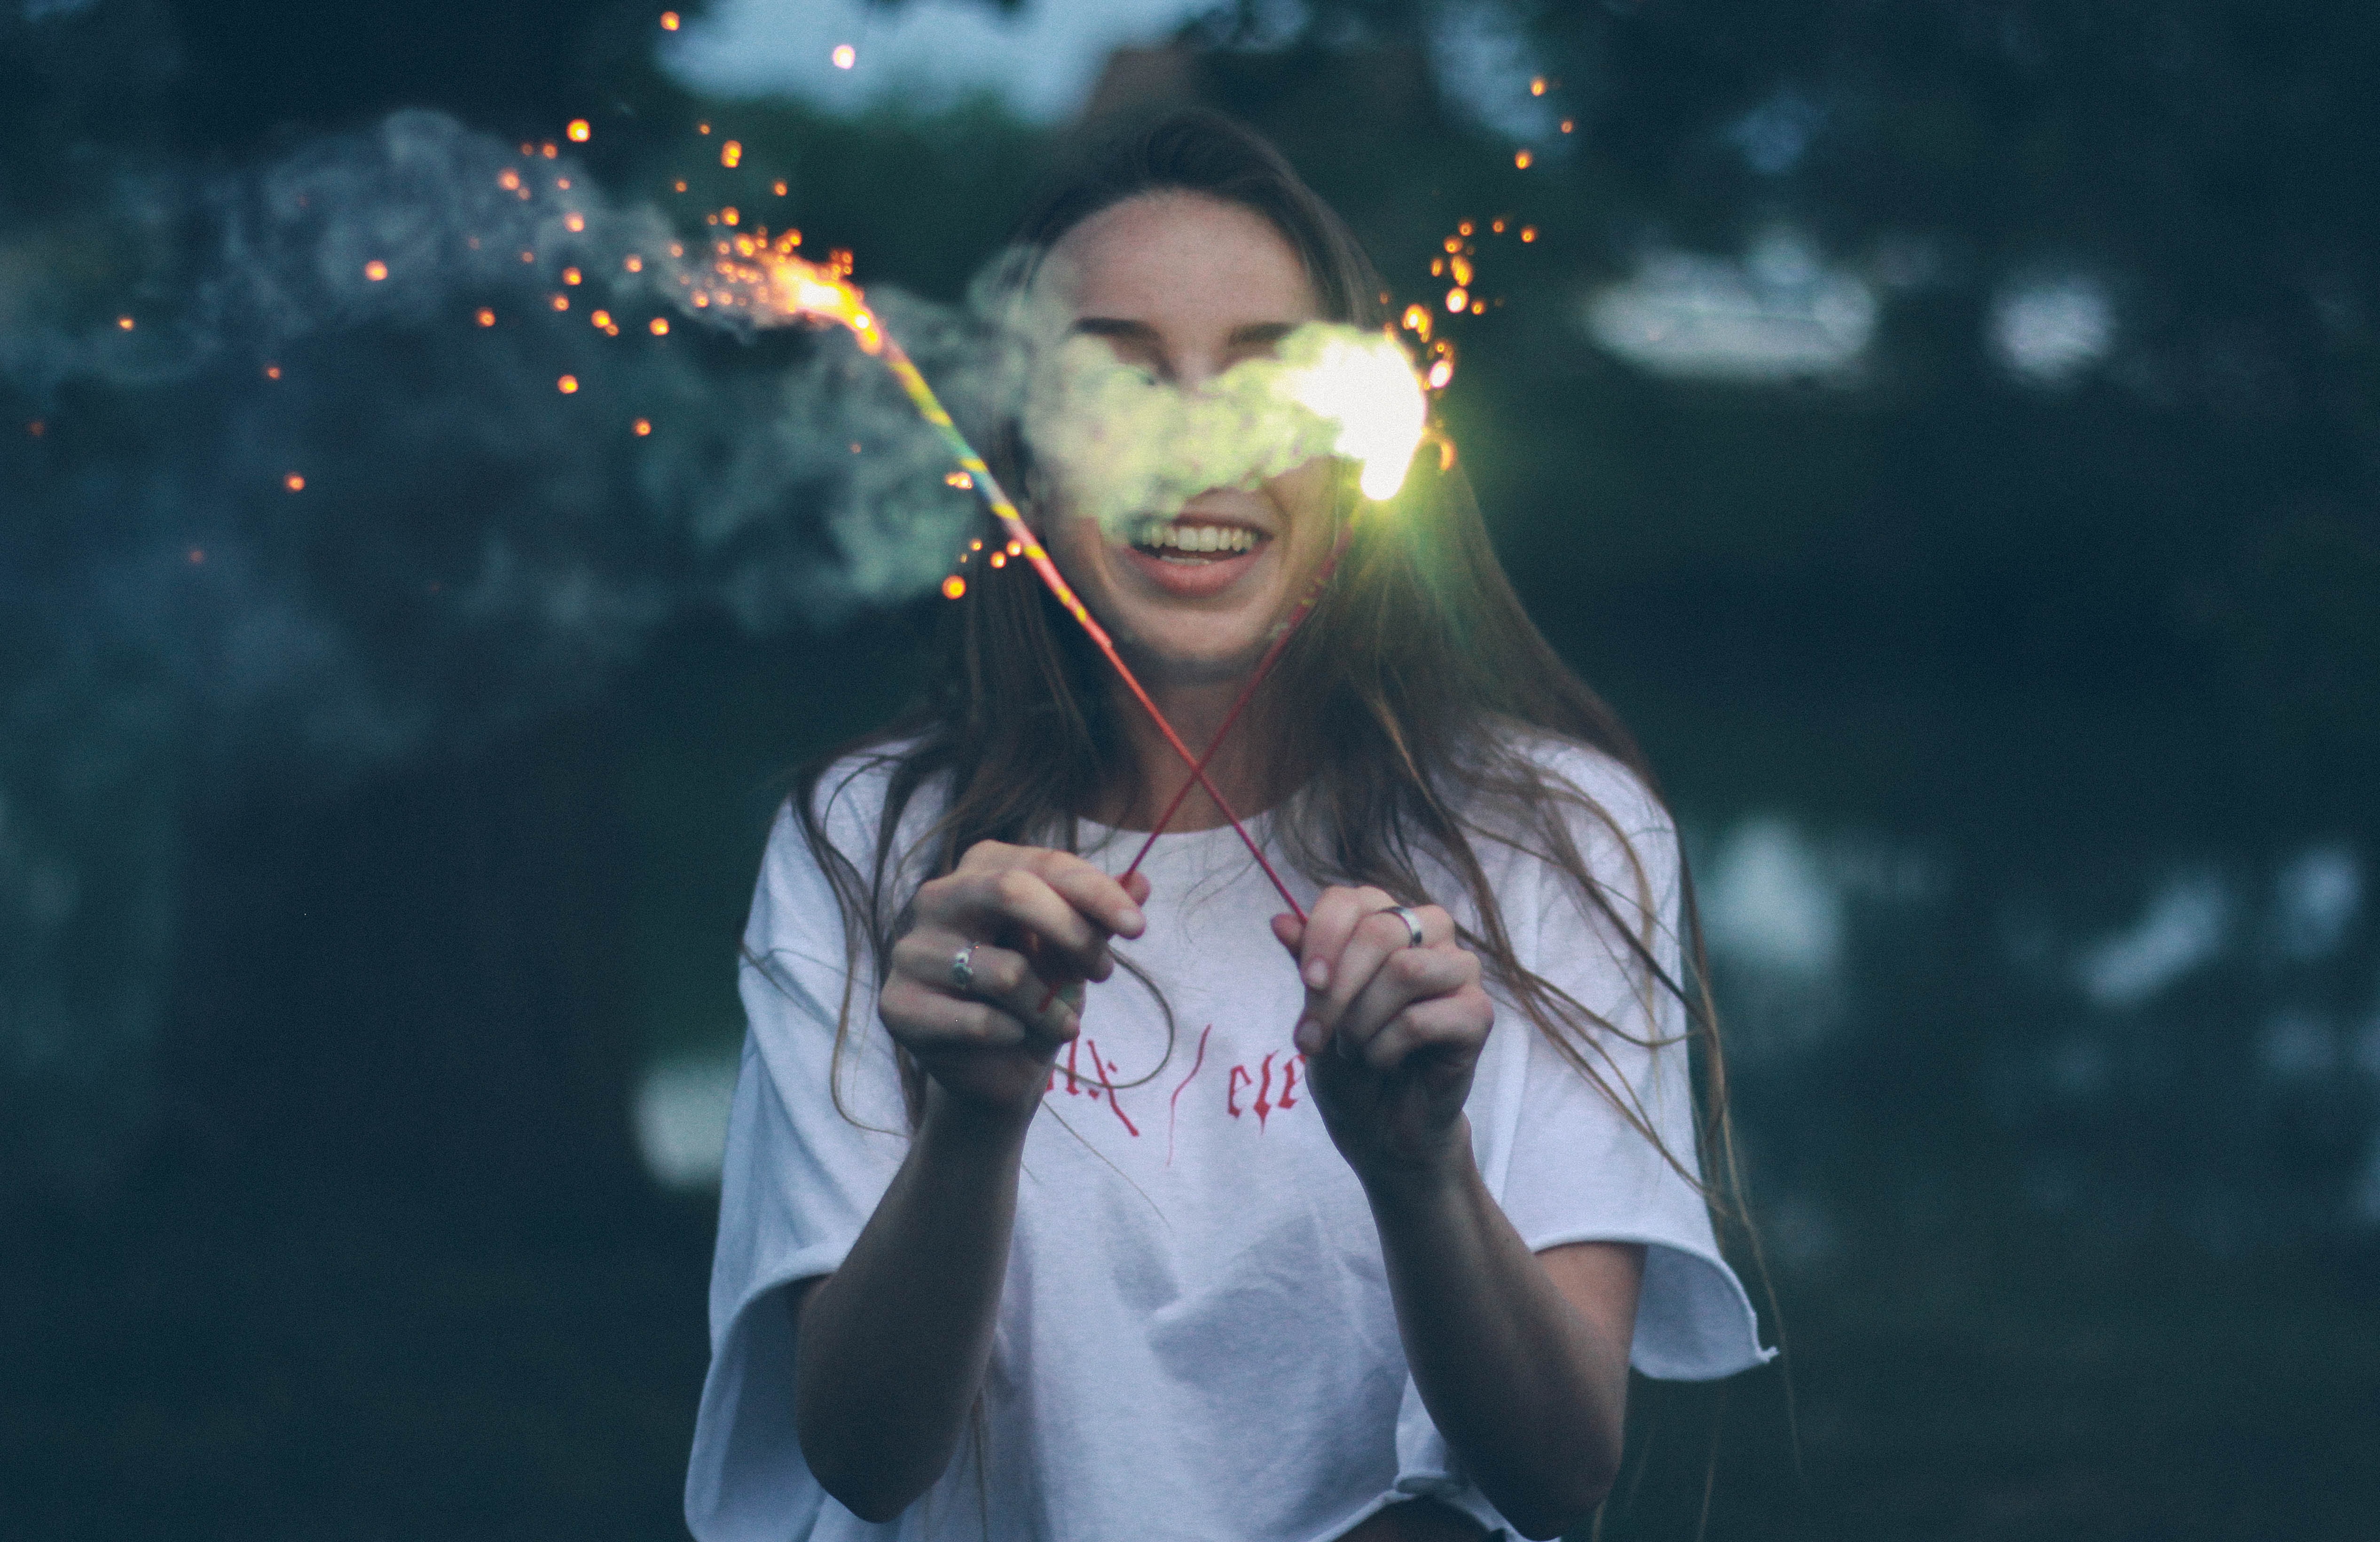
sky, girl, smoke, human, darkness, fun, computer wallpaper